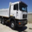
Label: truck